Tow truck

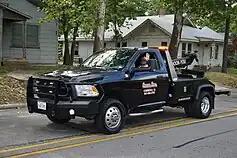
A modern Ram tow truck

A tow truck (also called a wrecker, a breakdown truck, recovery vehicle or a breakdown lorry) is a truck used to move disabled, improperly parked, impounded, or otherwise indisposed motor vehicles. This may involve recovering a vehicle damaged in an accident, returning one to a drivable surface in a mishap or inclement weather, or towing or transporting one via flatbed to a repair shop or other location.